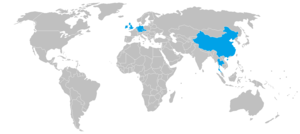
La saison 2010-2011 de snooker est la 43ᵉ saison de snooker. Elle regroupe 37 tournois organisés par la WPBSA entre le 20 mai 2010 et le 2 mai 2011.